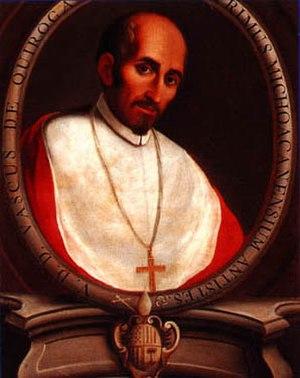
Vasco de Quiroga fut le premier évêque de Michoacán, au Mexique, et l'un des juges de la deuxième Audiencia qui gouverna la Nouvelle Espagne du 10 janvier 1531 au 16 avril 1535.
L'artisanat et les arts populaires de l'état de Michoacán est une tradition régionale mexicaine centrée sur l'État de Michoacán, au centre-ouest du Mexique. Ses origines remontent à l'Empire Purépecha, puis aux efforts de Vasco de Quiroga pour organiser et promouvoir le commerce et l'artisanat dans ce qui est aujourd'hui le nord et le nord-est de l'État. L'État dispose d'une grande variété de plus de trente métiers, dont les plus importants sont le travail du bois, de la céramique et du textile. Certains sont plus particuliers à l'État, comme la création d'images religieuses à partir de pâte de tiges de maïs et d'un type de mosaïque faite de paille de blé teintée sur un carton ciré. Bien qu'il existe un soutien aux artisans sous forme de concours, de foires et de marques collectives pour certaines marchandises, l'artisanat du Michoacán n'a pas accès aux marchés, en particulier ceux destinés aux touristes.